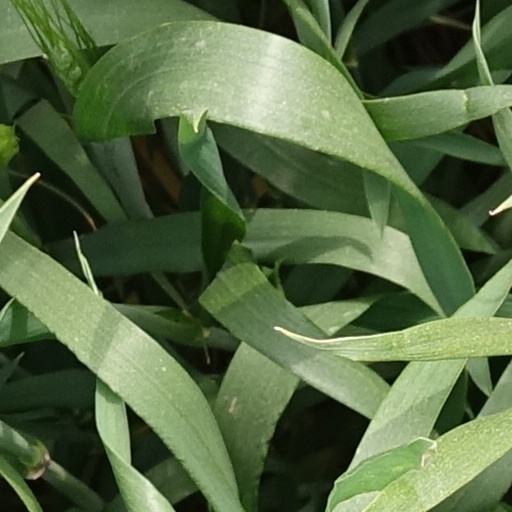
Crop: wheat